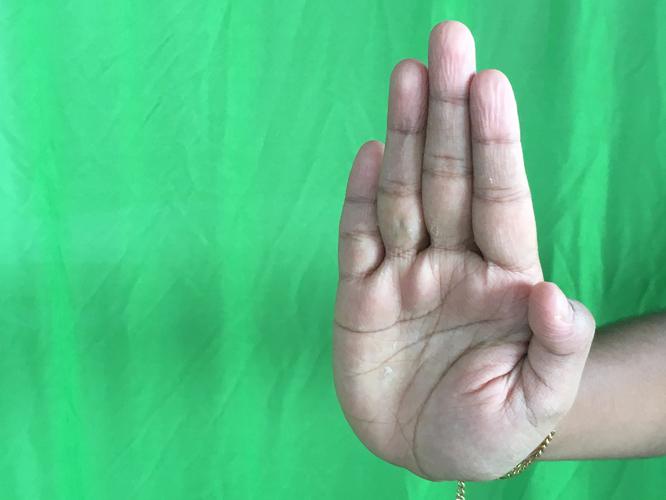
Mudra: Pathaka
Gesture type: single_hand